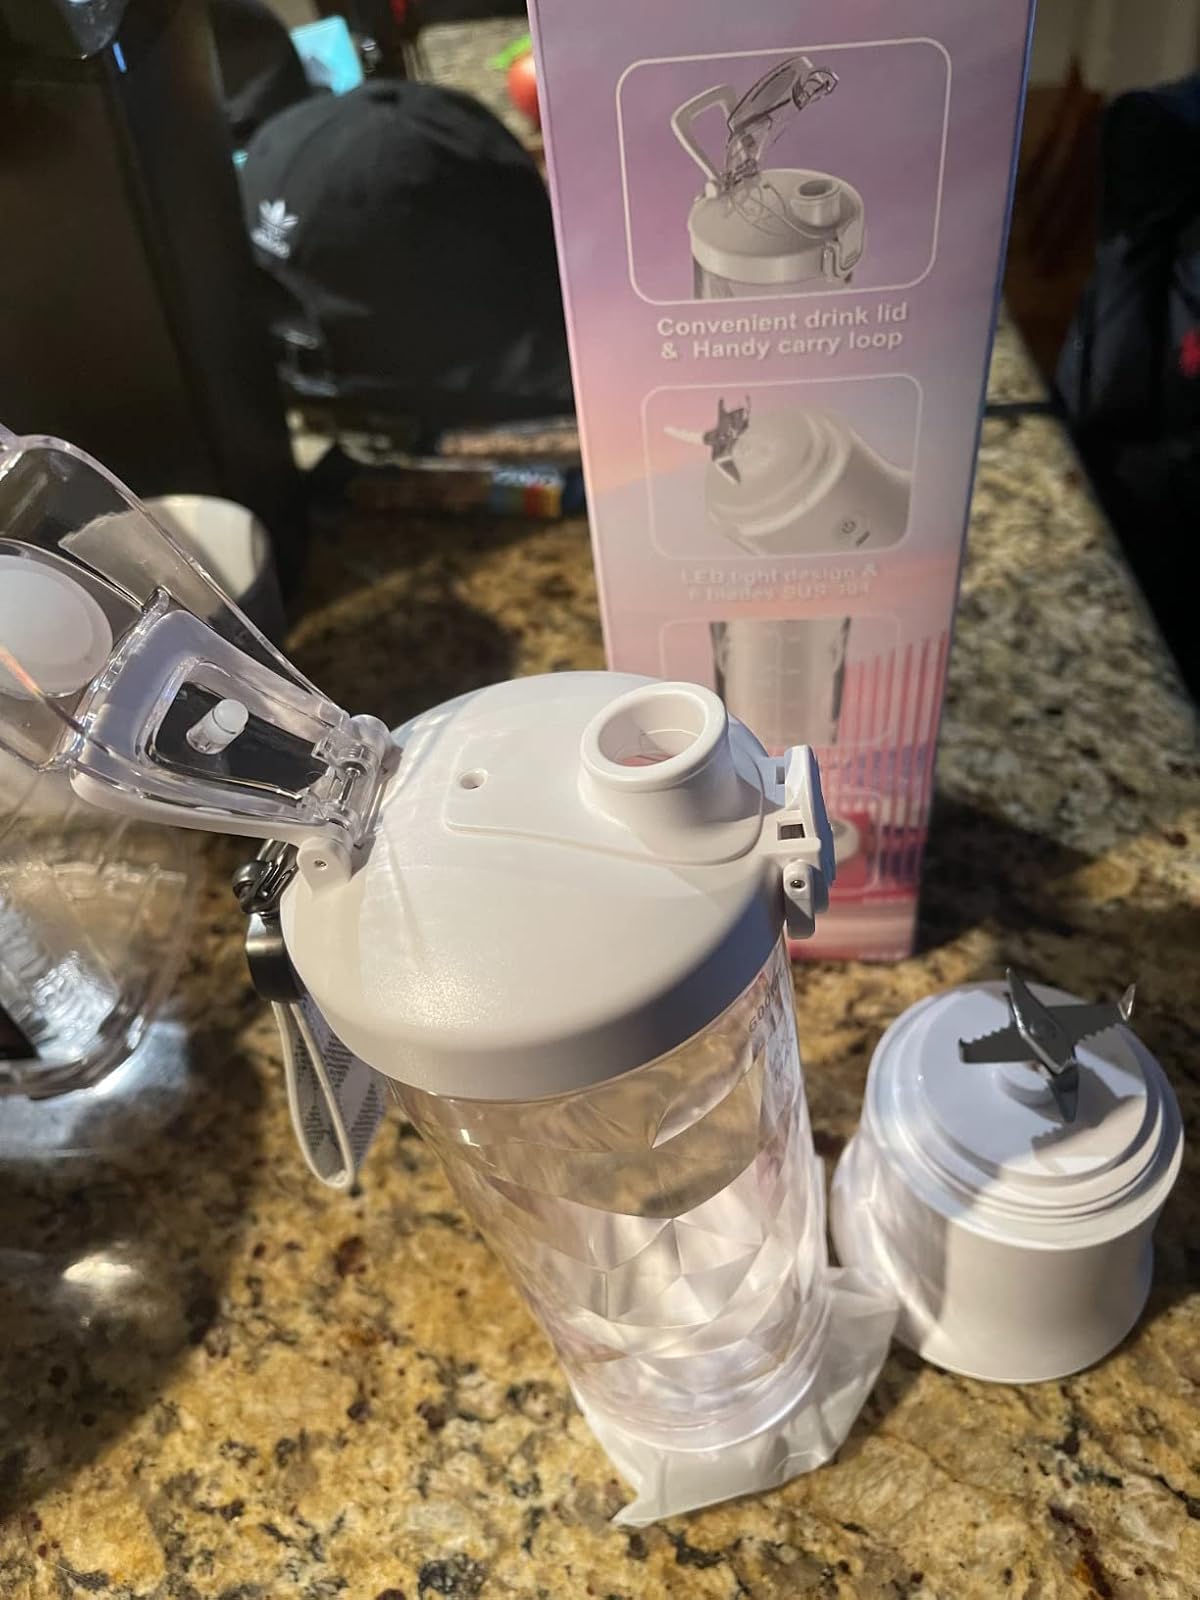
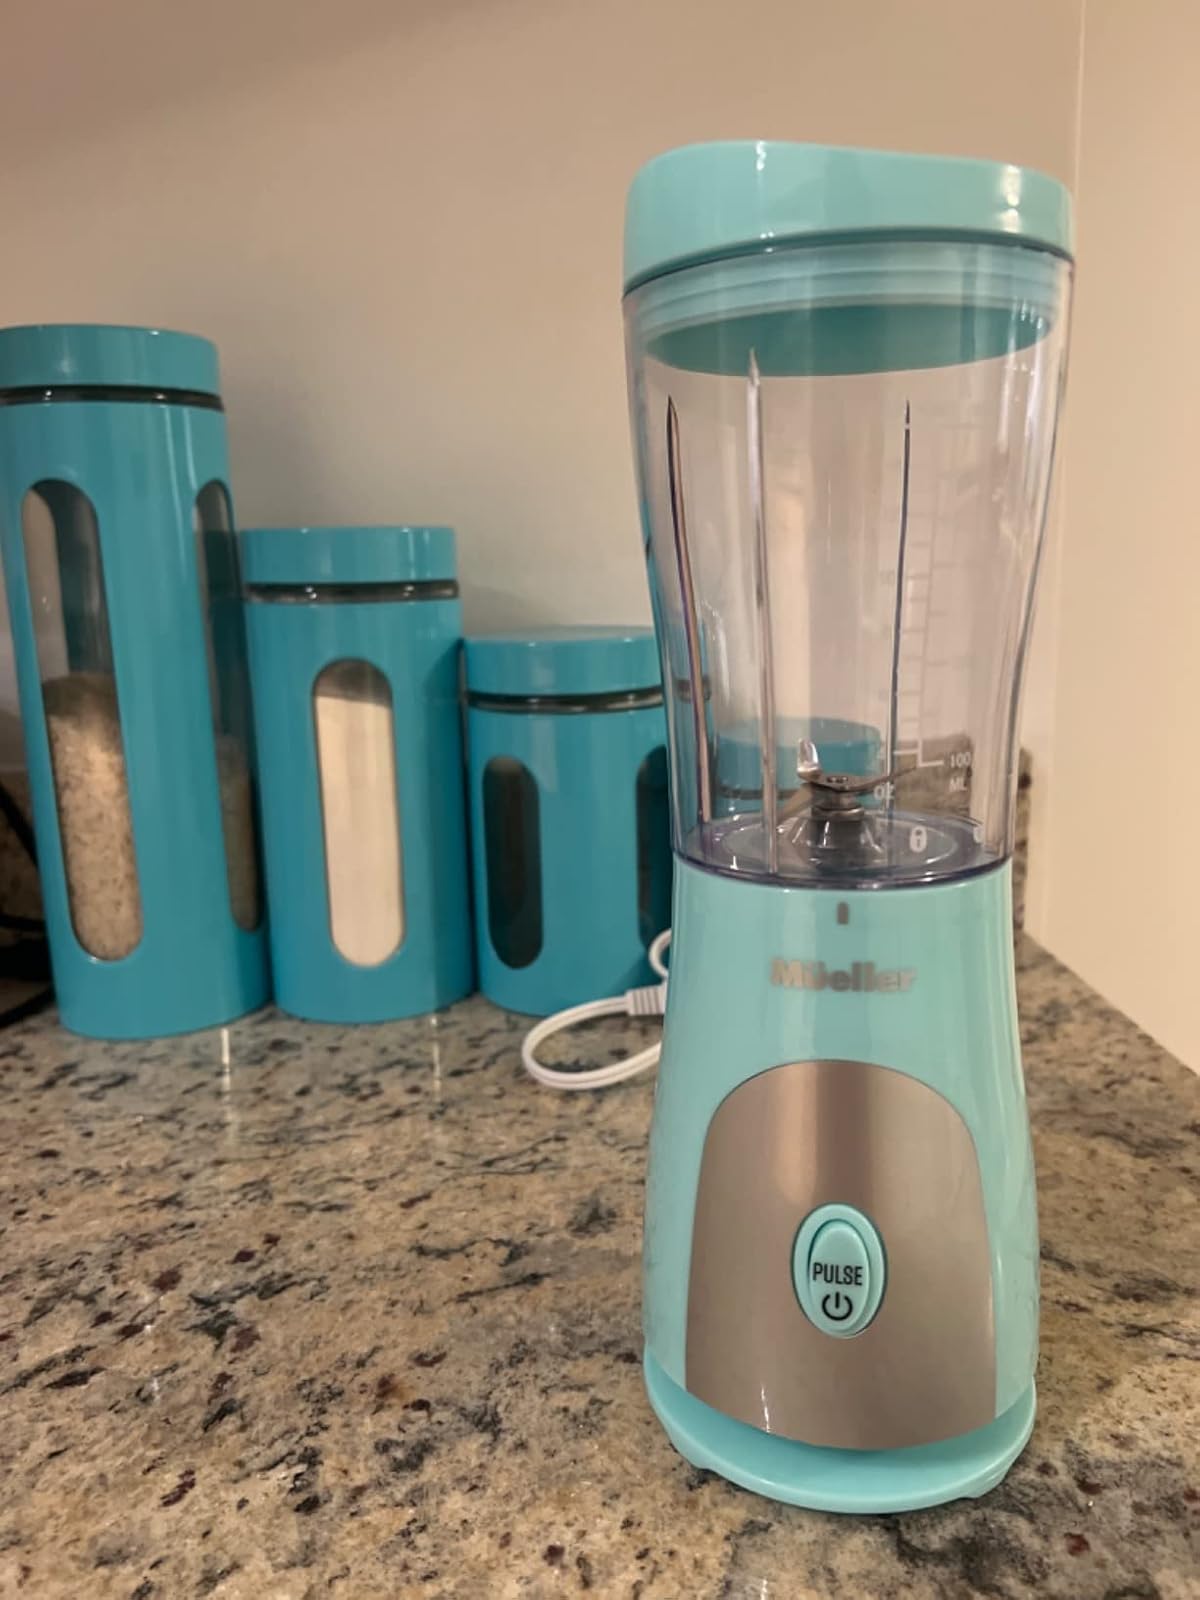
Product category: items_blender
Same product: no